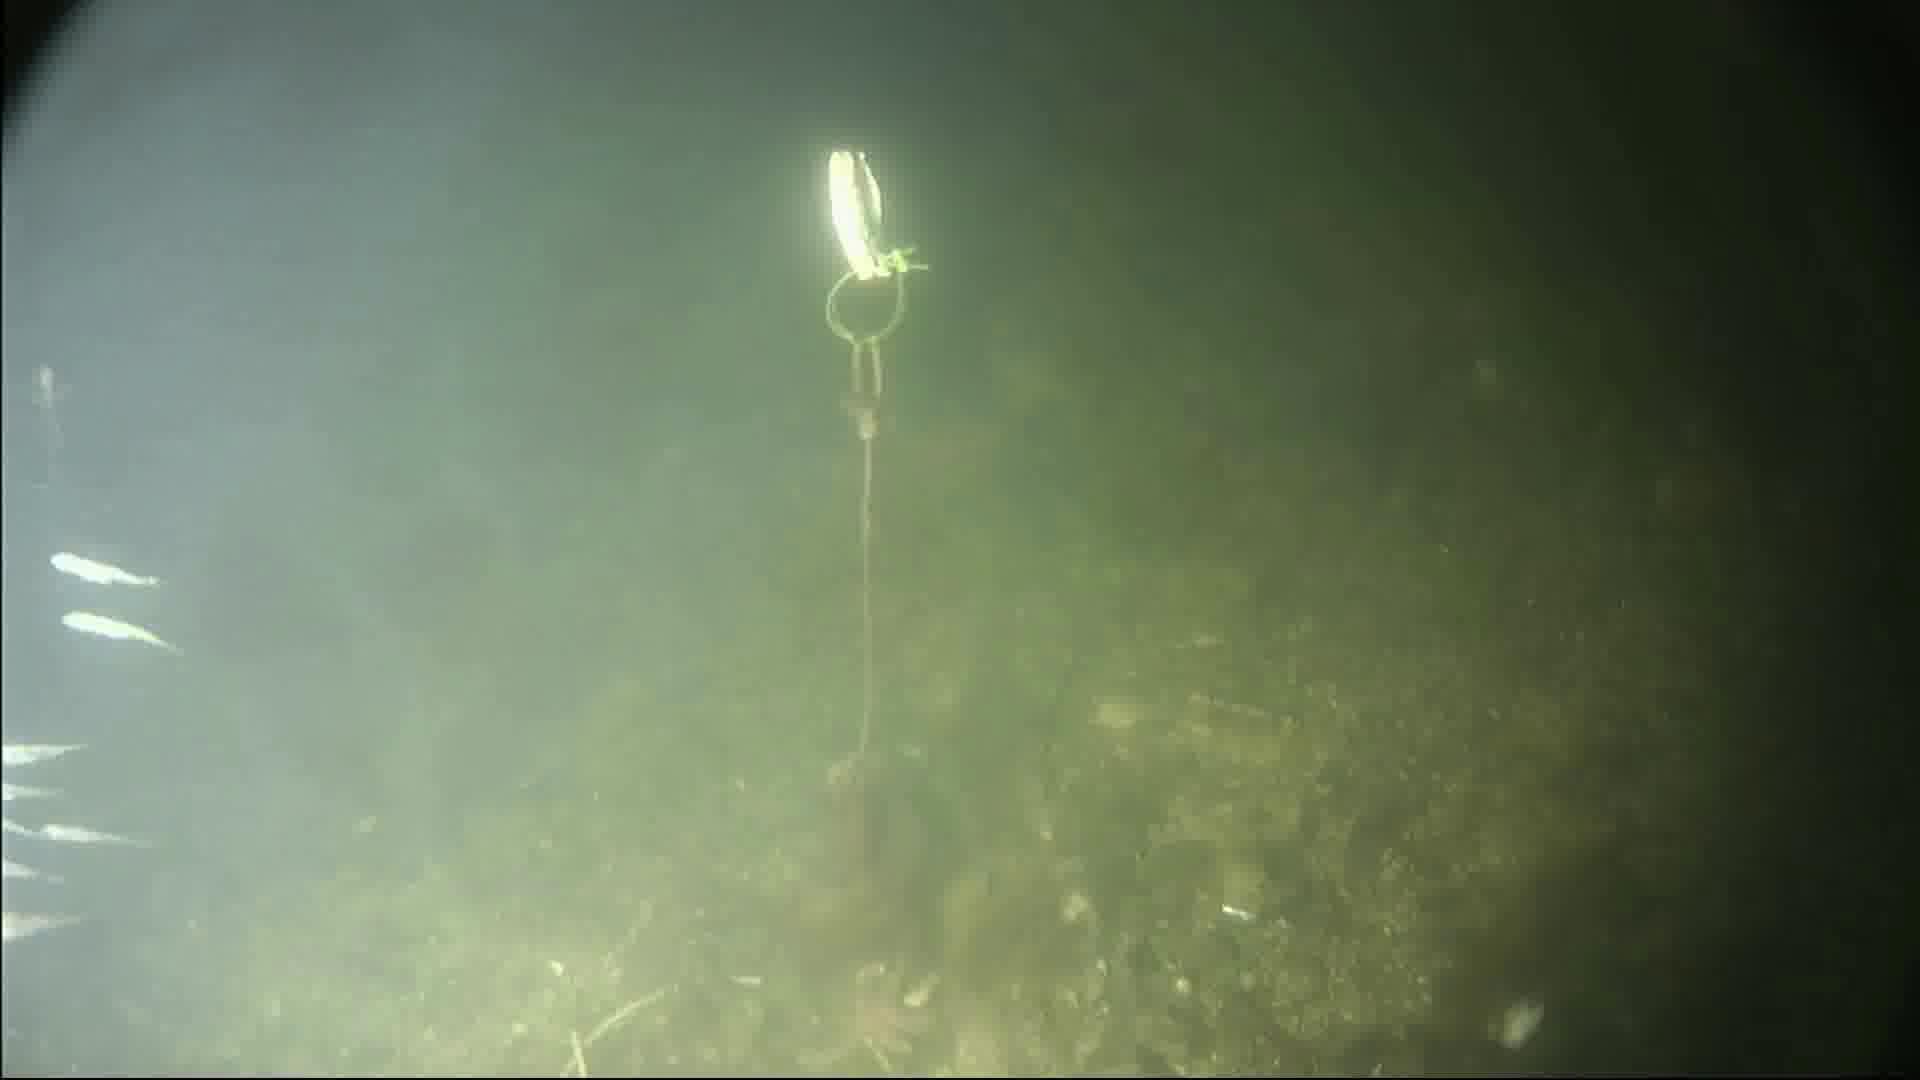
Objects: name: starfish
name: crab
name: small_fish